Janda Baik

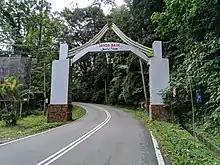
Archway marking the entrance of the village

Janda Baik started to become popular after the late Tan Sri Muhammad Ghazali Shafie, the former Foreign Affairs Minister of Malaysia, survived the Cessna 206 air crash on January 11, 1982, in Janda Baik when he was going to Kuala Lipis to attend a UMNO division committee meeting. The Malaysian government feared that a Federal Government's Minister may have been captured by communist guerillas due to his participation in fights against the Japanese Red Army from 1973 to 1981. He survived with light injuries while the co-pilot (Vergis Chacko) and his bodyguard (Charon Daan) were killed in the crash.